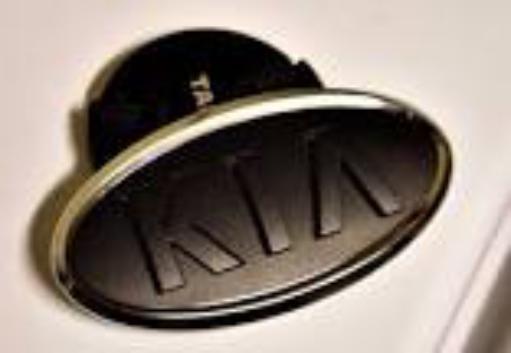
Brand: kia da
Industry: Transportation